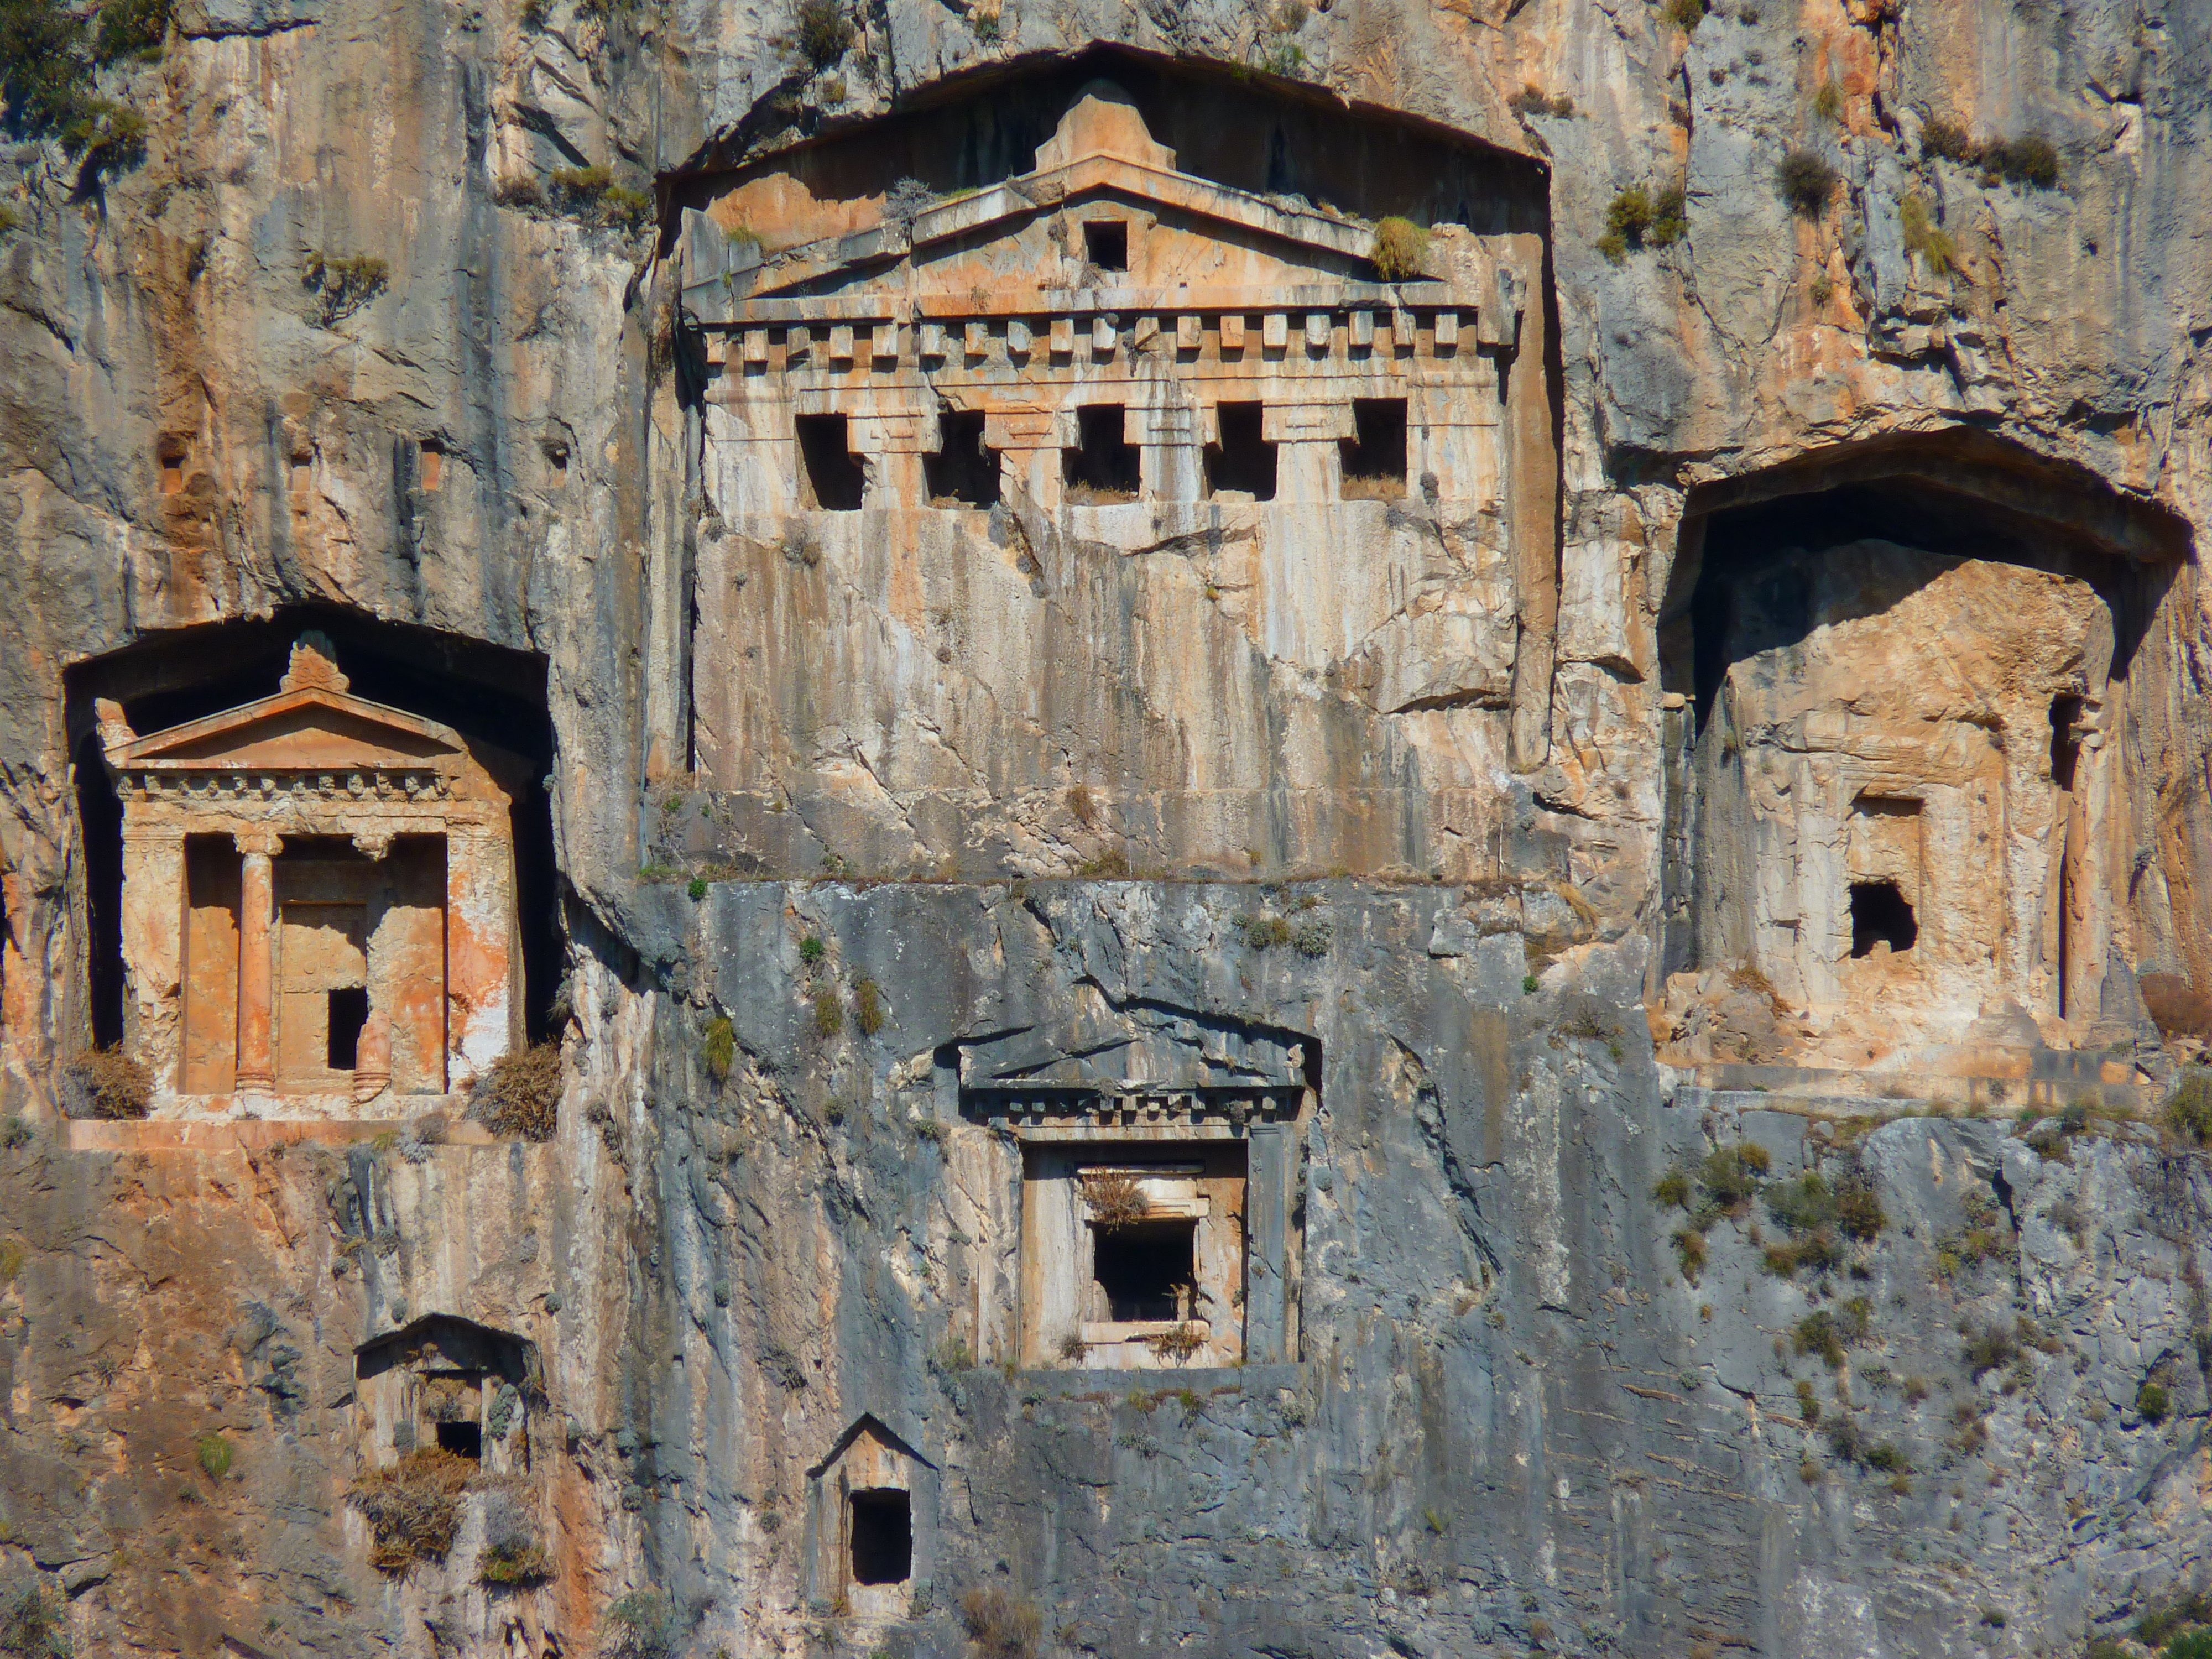
rock, building, wall, facade, chapel, place of worship, ruins, turkey, monastery, historically, middle ages, antiquity, cultural sites, rock tombs, dalyan, ancient history, caves buildings, carian rock tombs, kaunos